Sea cucumber

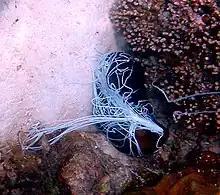
A sea cucumber in Mahé, Seychelles ejects sticky filaments from the anus in self-defense.

Numerous small animals can live in symbiosis or commensalism with sea cucumbers, as well as some parasites.